List of minor-planet groups

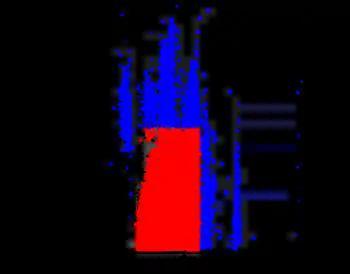
Asteroid groups out to the orbit of Jupiter. The asteroid belt is shown in red

The overwhelming majority of known asteroids have orbits lying between the orbits of Mars and Jupiter, roughly between 2 and 4 AU. These could not form a planet due to the gravitational influence of Jupiter. Jupiter's gravitational influence, through orbital resonance, clears Kirkwood gaps in the asteroid belt, first recognised by Daniel Kirkwood in 1874.